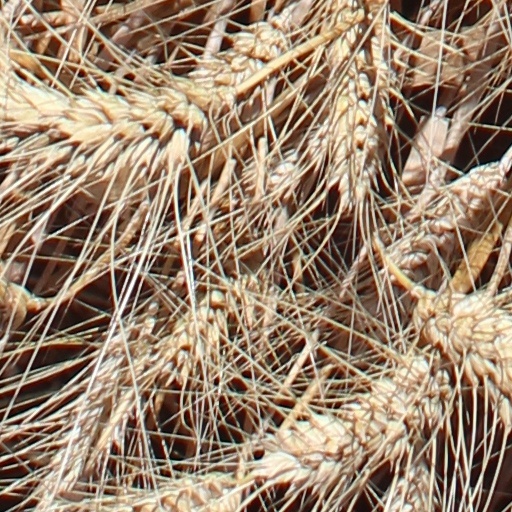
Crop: wheat